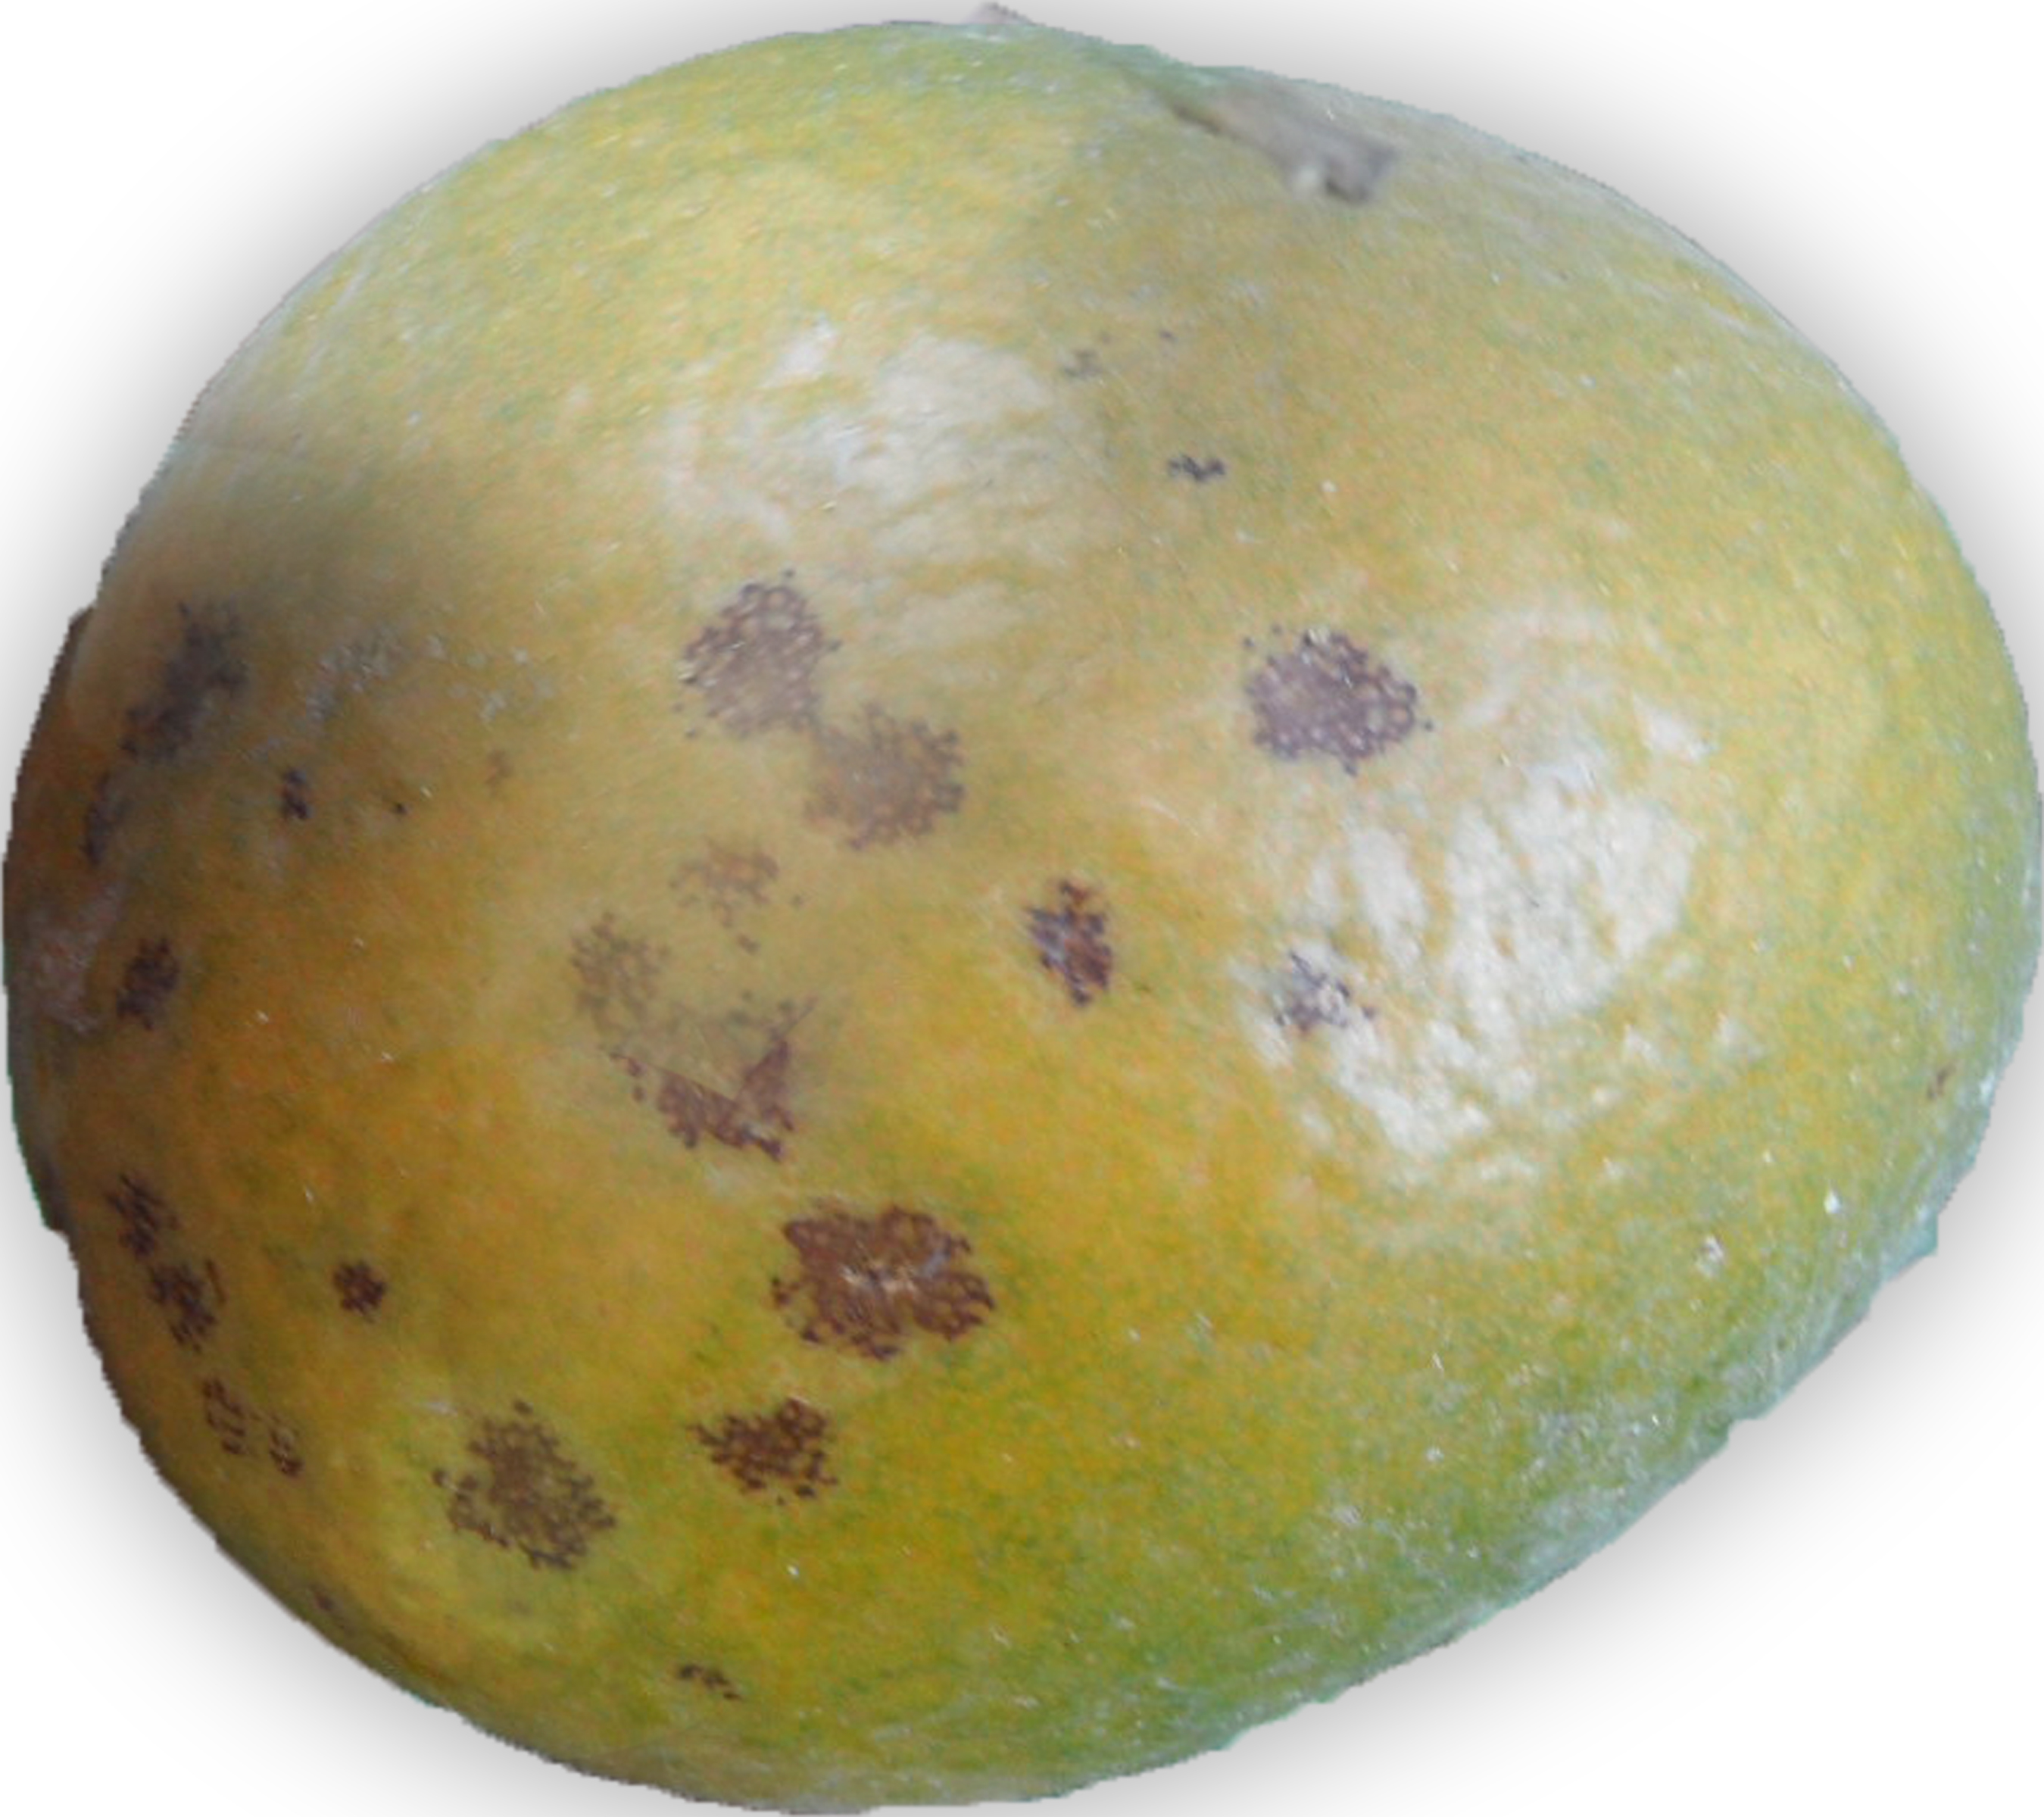
Plant part: fruit
Disease: black_spot